Marta Flantz

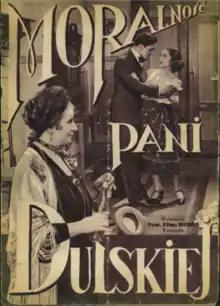
Cover of a leaflet promoting "The Morality of Mrs. Dulska" with Flantz at the fore

Marta Flantz was born in 1885. She studied acting in Vienna with Max Reinhardt; she acted in German. Flantz was married to the film director Bolesław Land. Together with Nina Niovilla, Stanisława Perzanowska (co-director of "Jego wielka miłość"; 1936) and Wanda Jakubowska, she was one of four women who directed full-length feature films in the interwar Poland.